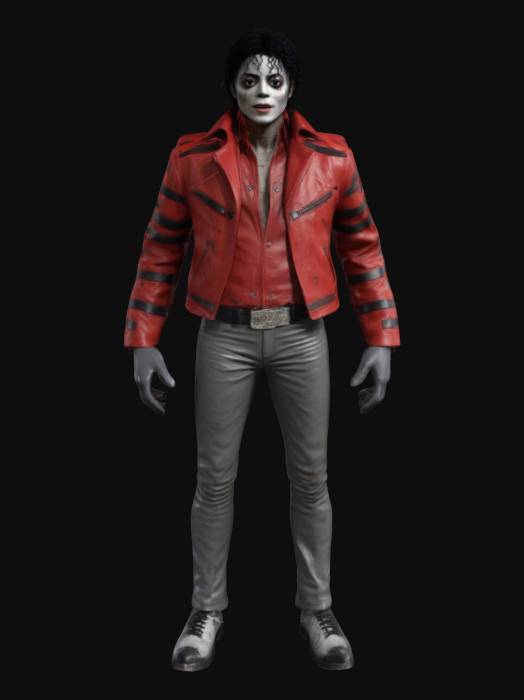
미적 점수 (1~10점): 9